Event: Nepal Earthquake
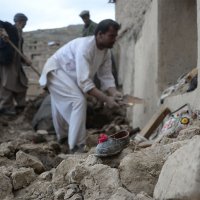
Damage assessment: damage